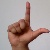
The image shows a hand gesture representing the letter 'L' in Indian Sign Language.